Transfer of People's Volunteer Army soldiers' remains from South Korea to China

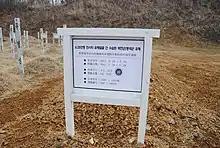
North Korean Army, Chinese Army cemetery Paju, Gyeonggi Province, South Korea

In 1954, after the Korean War ceasefire, the United Nations Command Military Armistice Commission (UNCMAC) established a temporary department called "The Committee of Registration of Cemetery". China received over 10,000 remains from the Army over a monthlong period that began in September 1954. The Chinese transferred the remains to North Korea, where they were buried. In 1973, the Supreme Leader of North Korea Kim Il Sung built eight cemeteries for the Chinese People's Volunteer Army in Hoechang County, South Pyongan Province. Between 1981 and 1989, South Korea transferred 42 corpses through the North Korean government.